Rumble Through the Dark

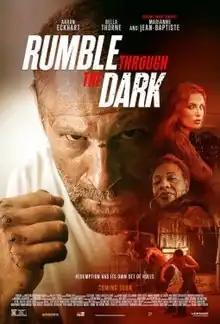
Theatrical release poster

Rumble Through the Dark is a 2023 American action thriller film directed by Graham Phillips and Parker Phillips, and written by Michael Farris Smith, based on his novel "The Fighter". It stars Aaron Eckhart and Bella Thorne.